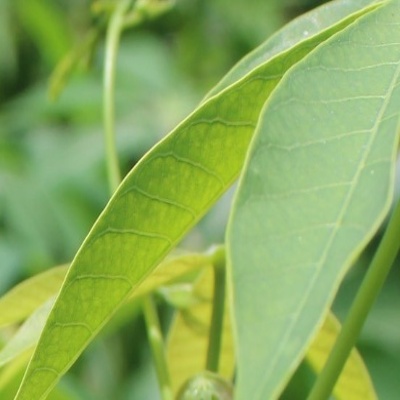
Crop: Cassava
Condition: green mite